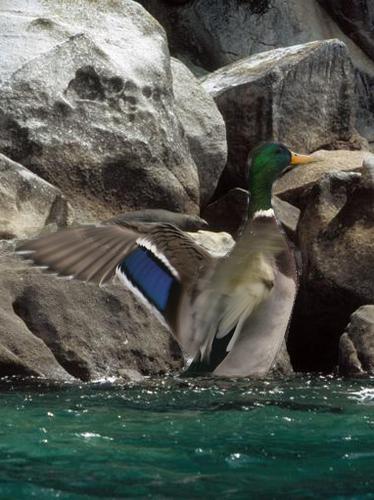
Bird species: Mallard
Bird type: waterbird
Background: water